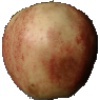
Label: Apple Red 3